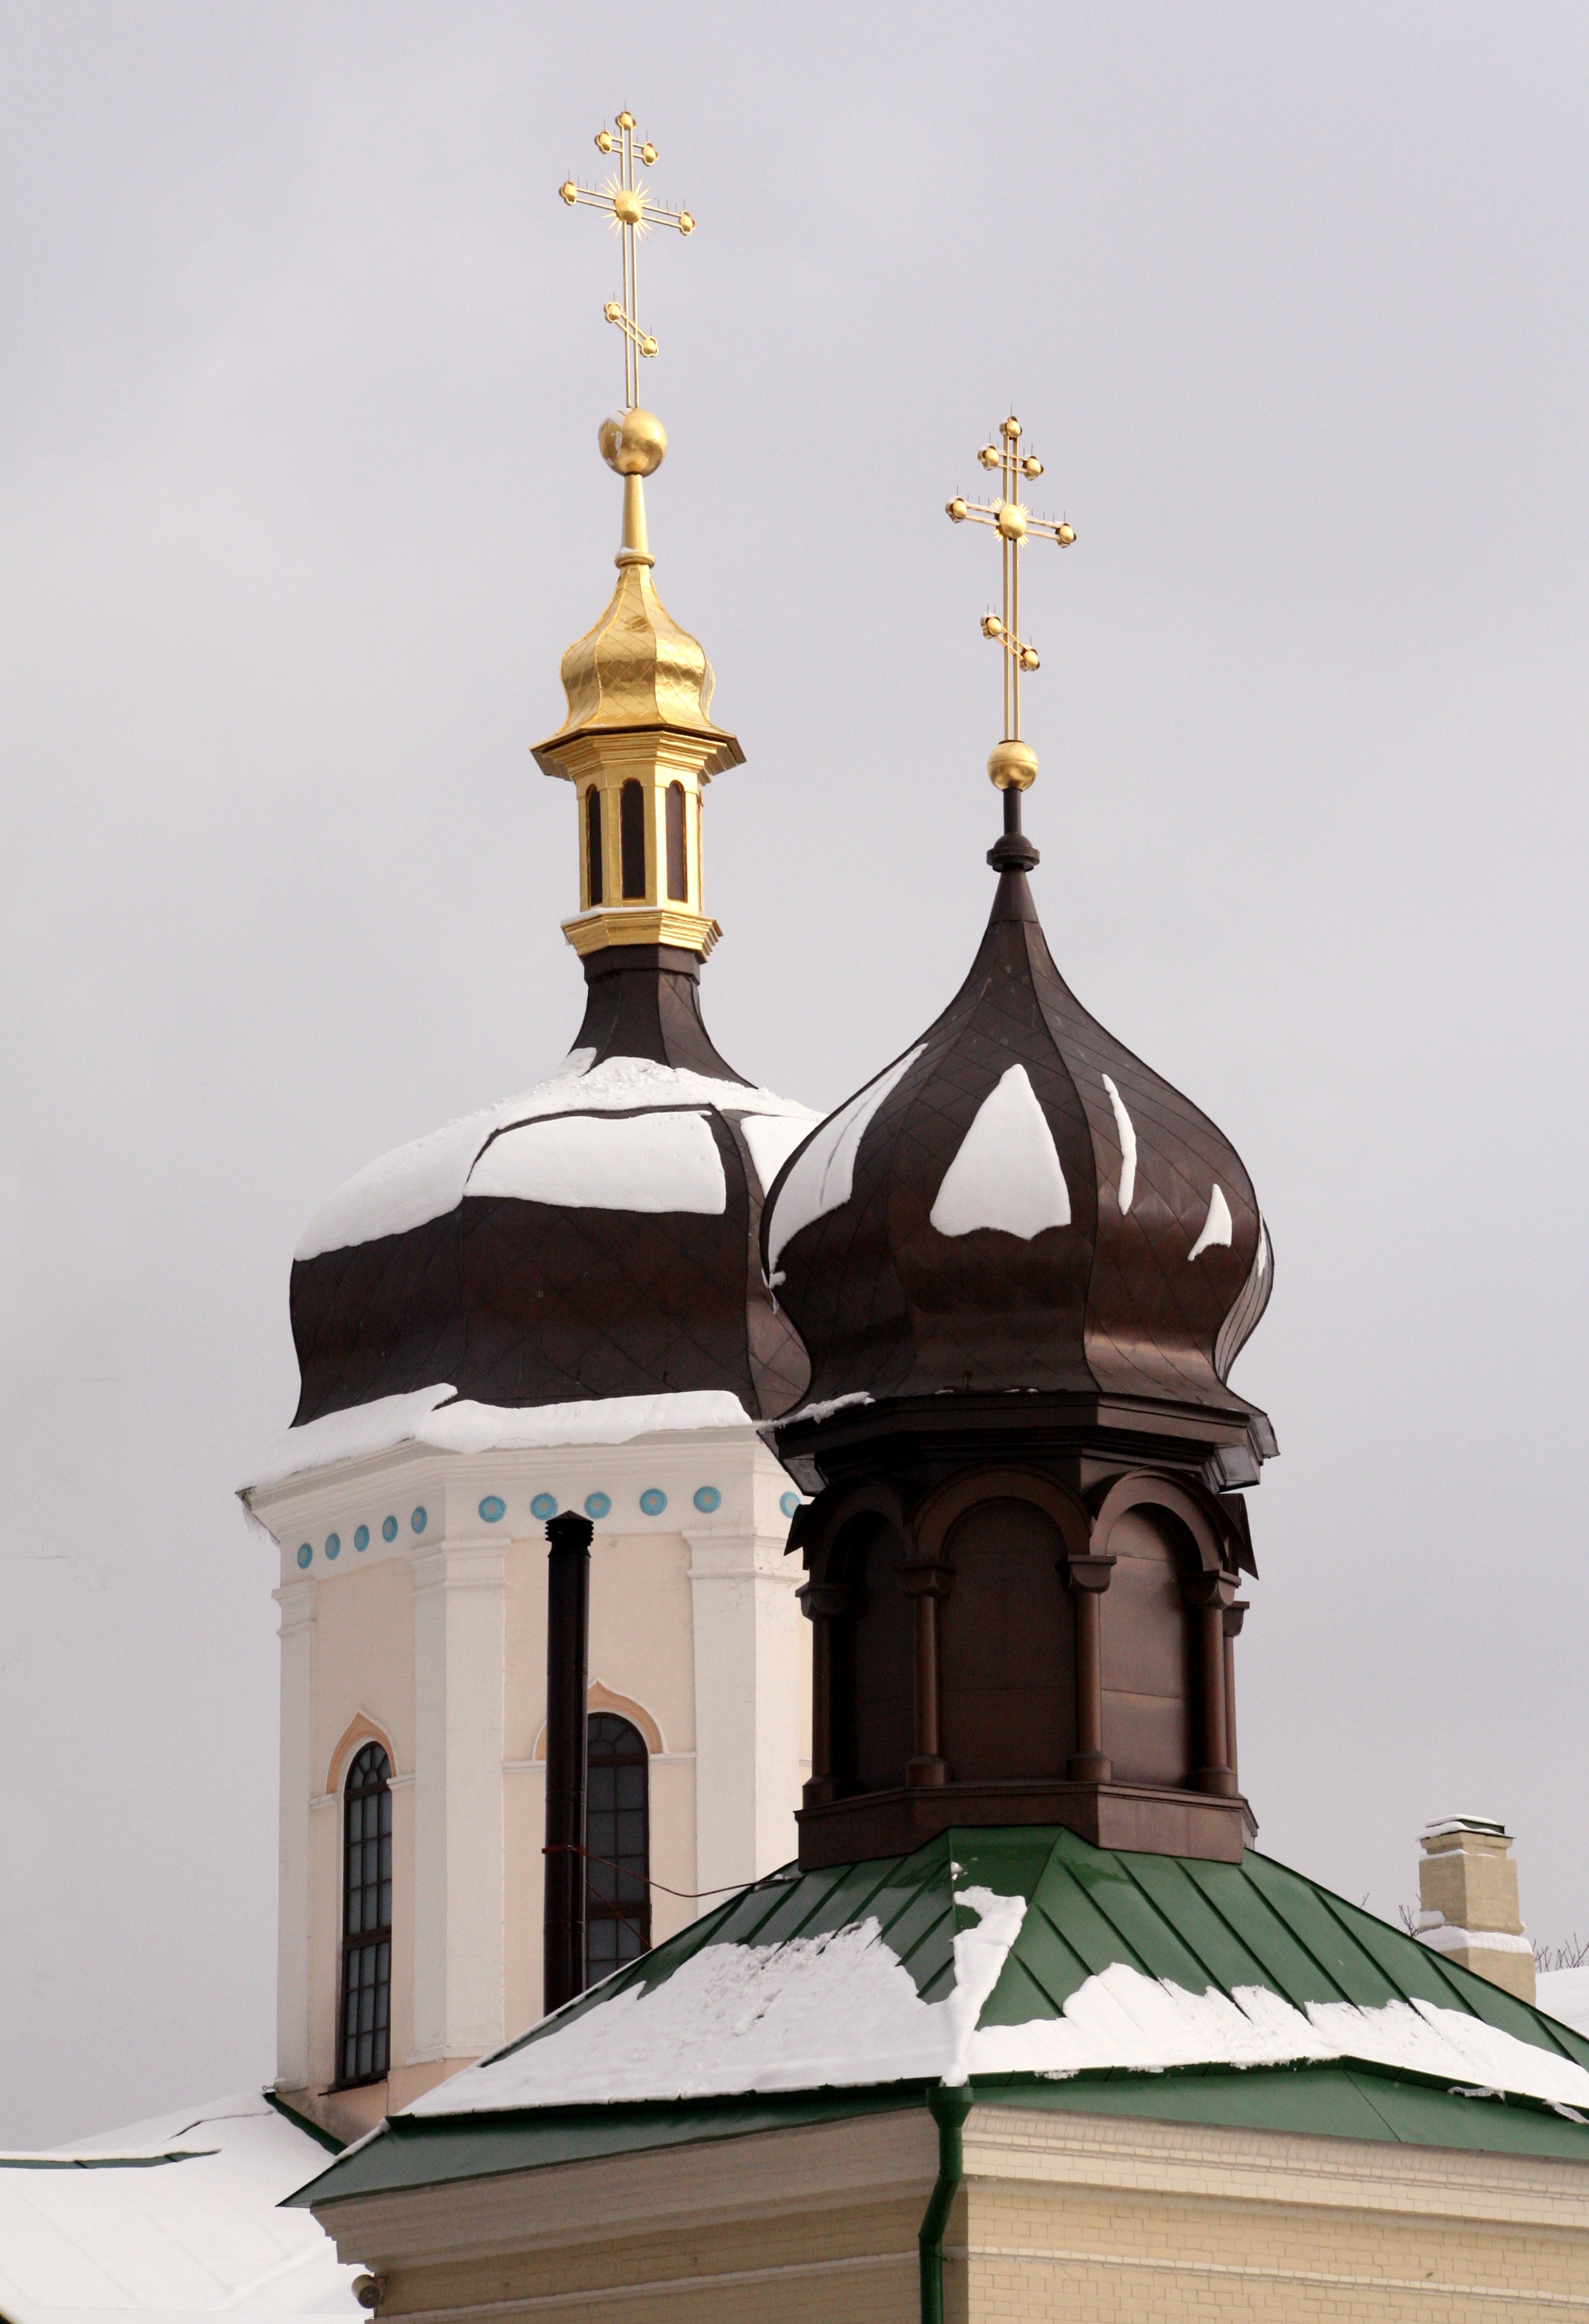
cold, winter, frost, building, tower, landmark, church, chapel, cross, place of worship, church bell, bell tower, steeple, monastery, dome, orthodoxy